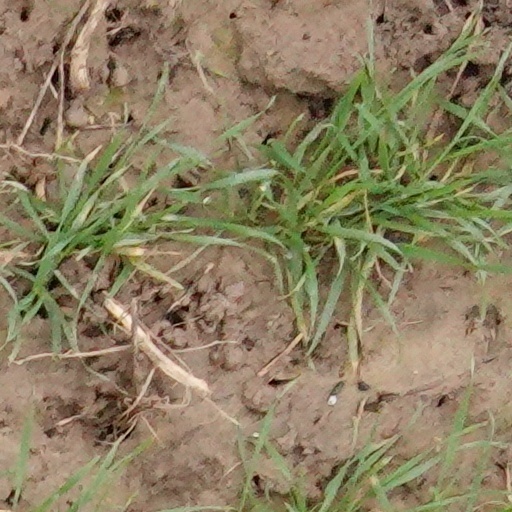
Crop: wheat